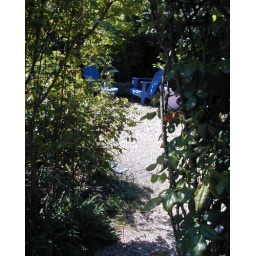
Looking through the arch near green house from the shade structure.